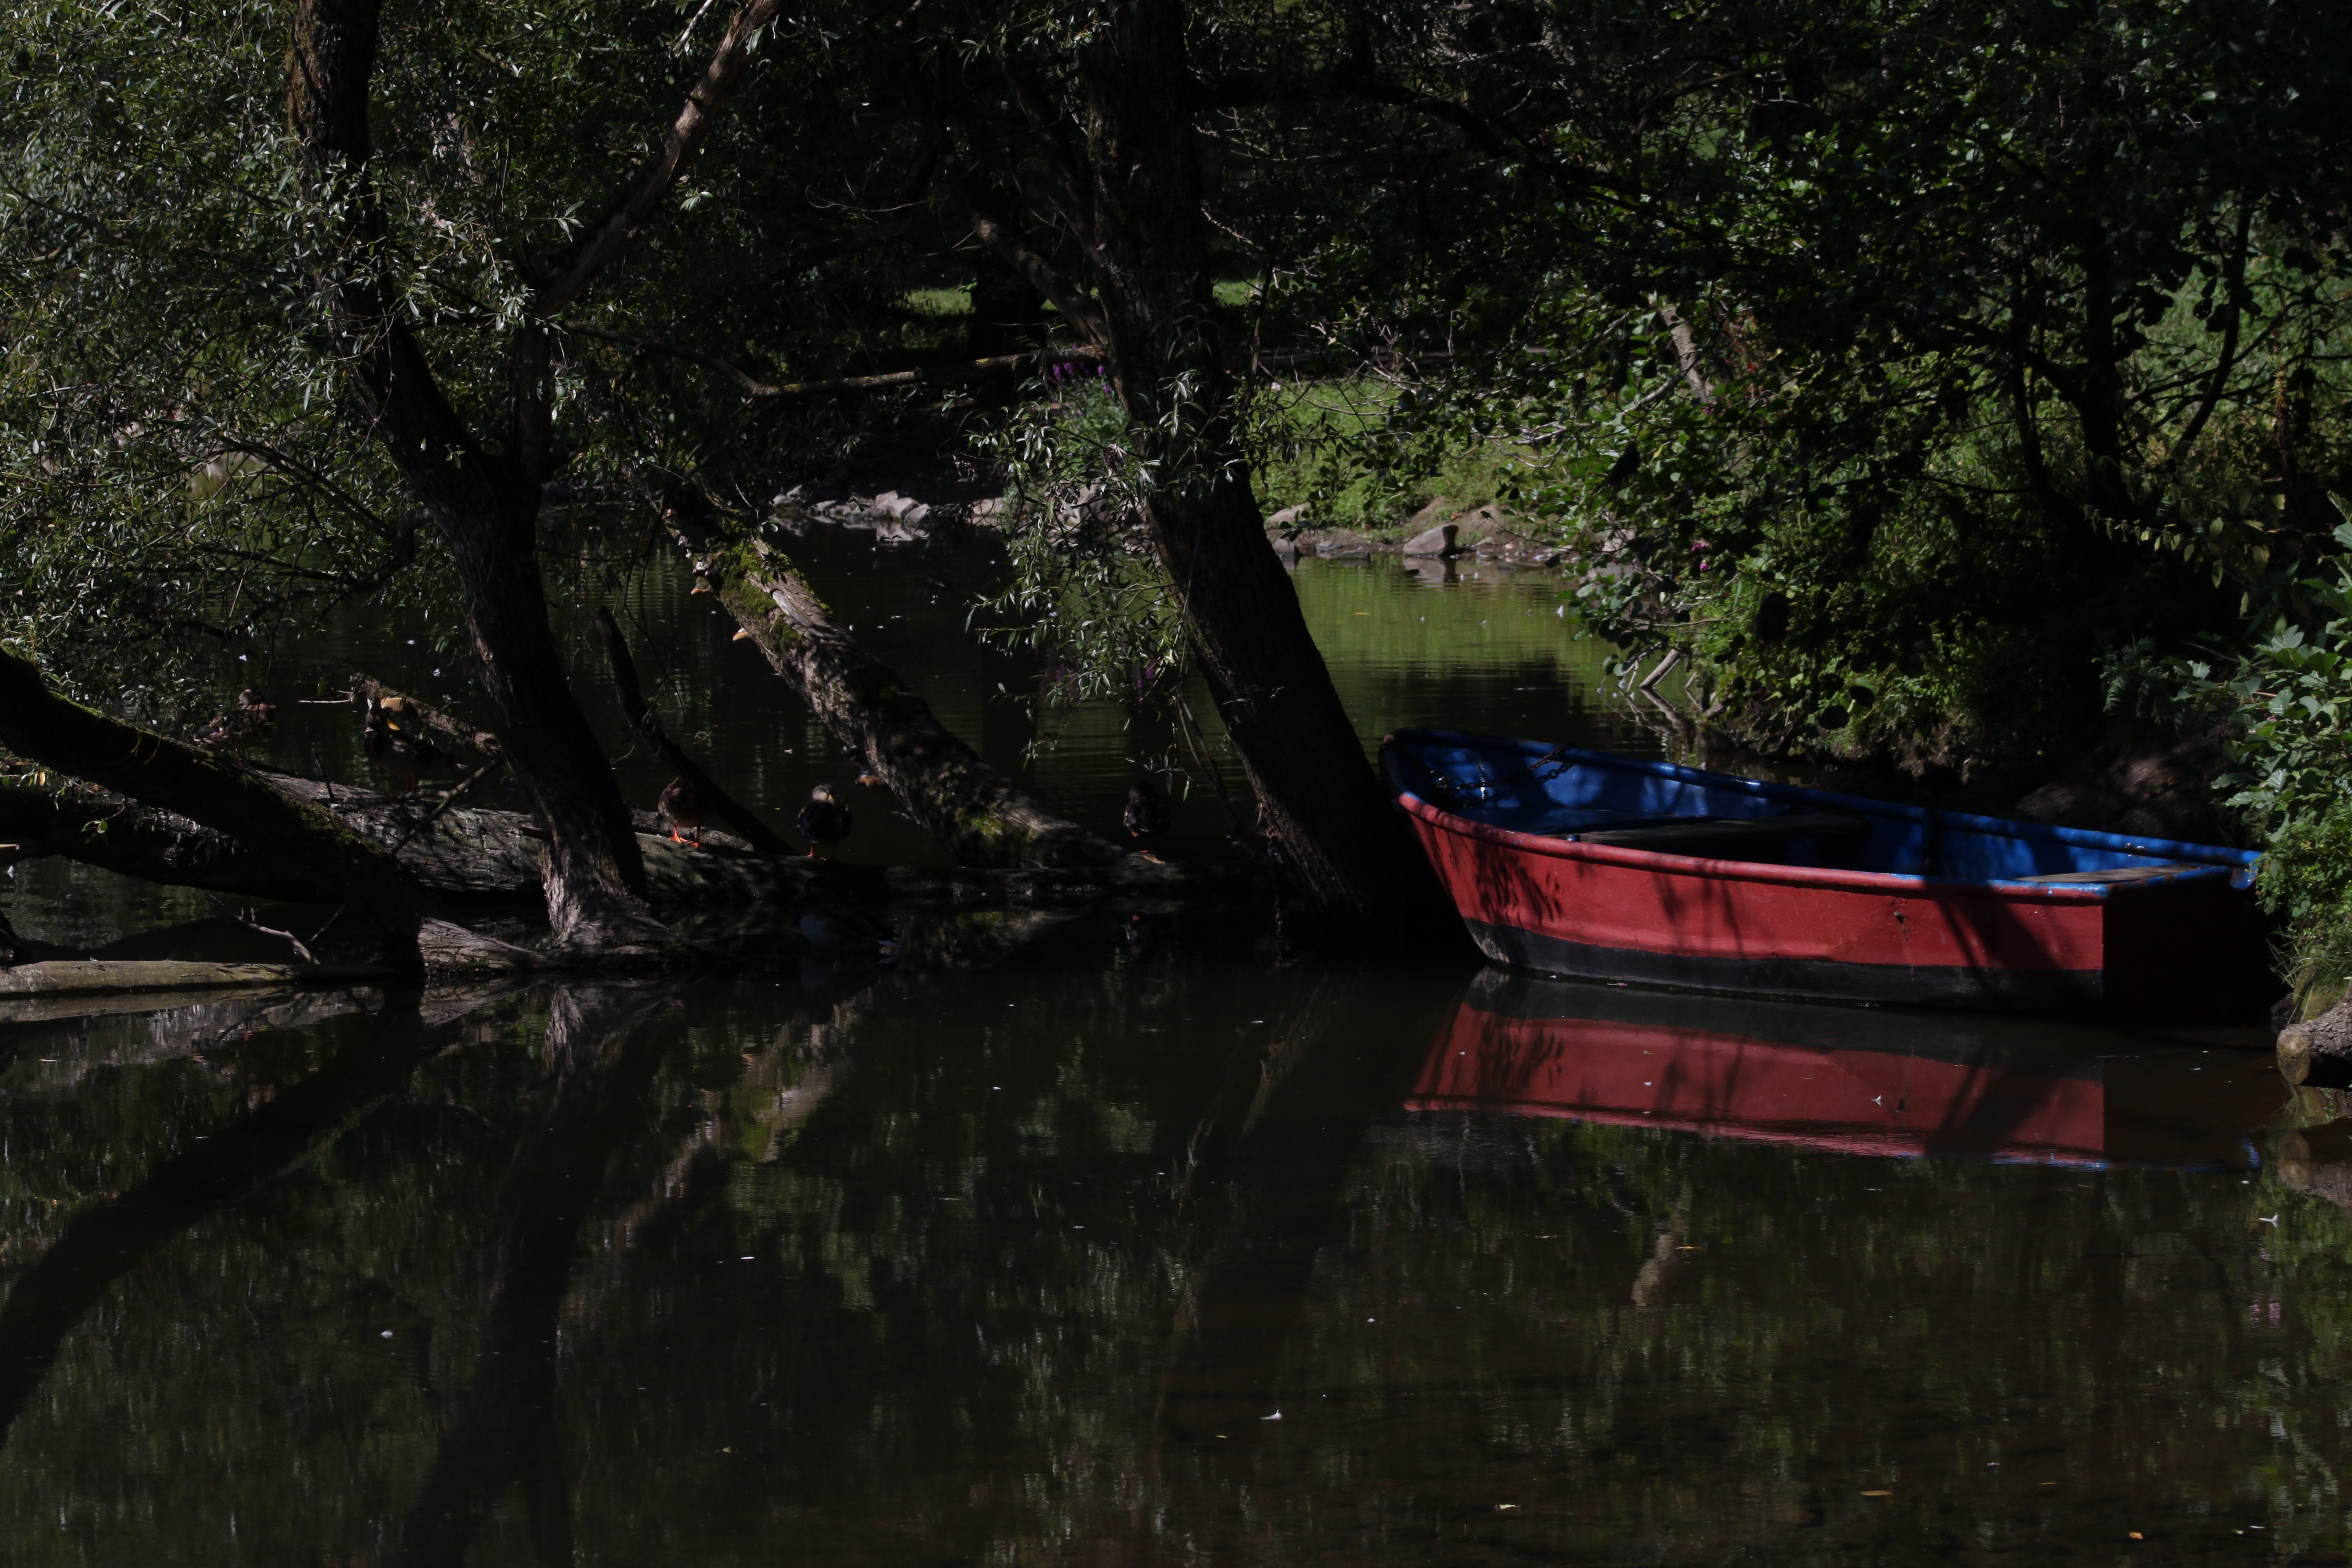
tree, water, nature, forest, wilderness, boat, lake, river, canal, canoe, boot, reflection, vehicle, jungle, autumn, waterway, gloomy, habitat, natural environment